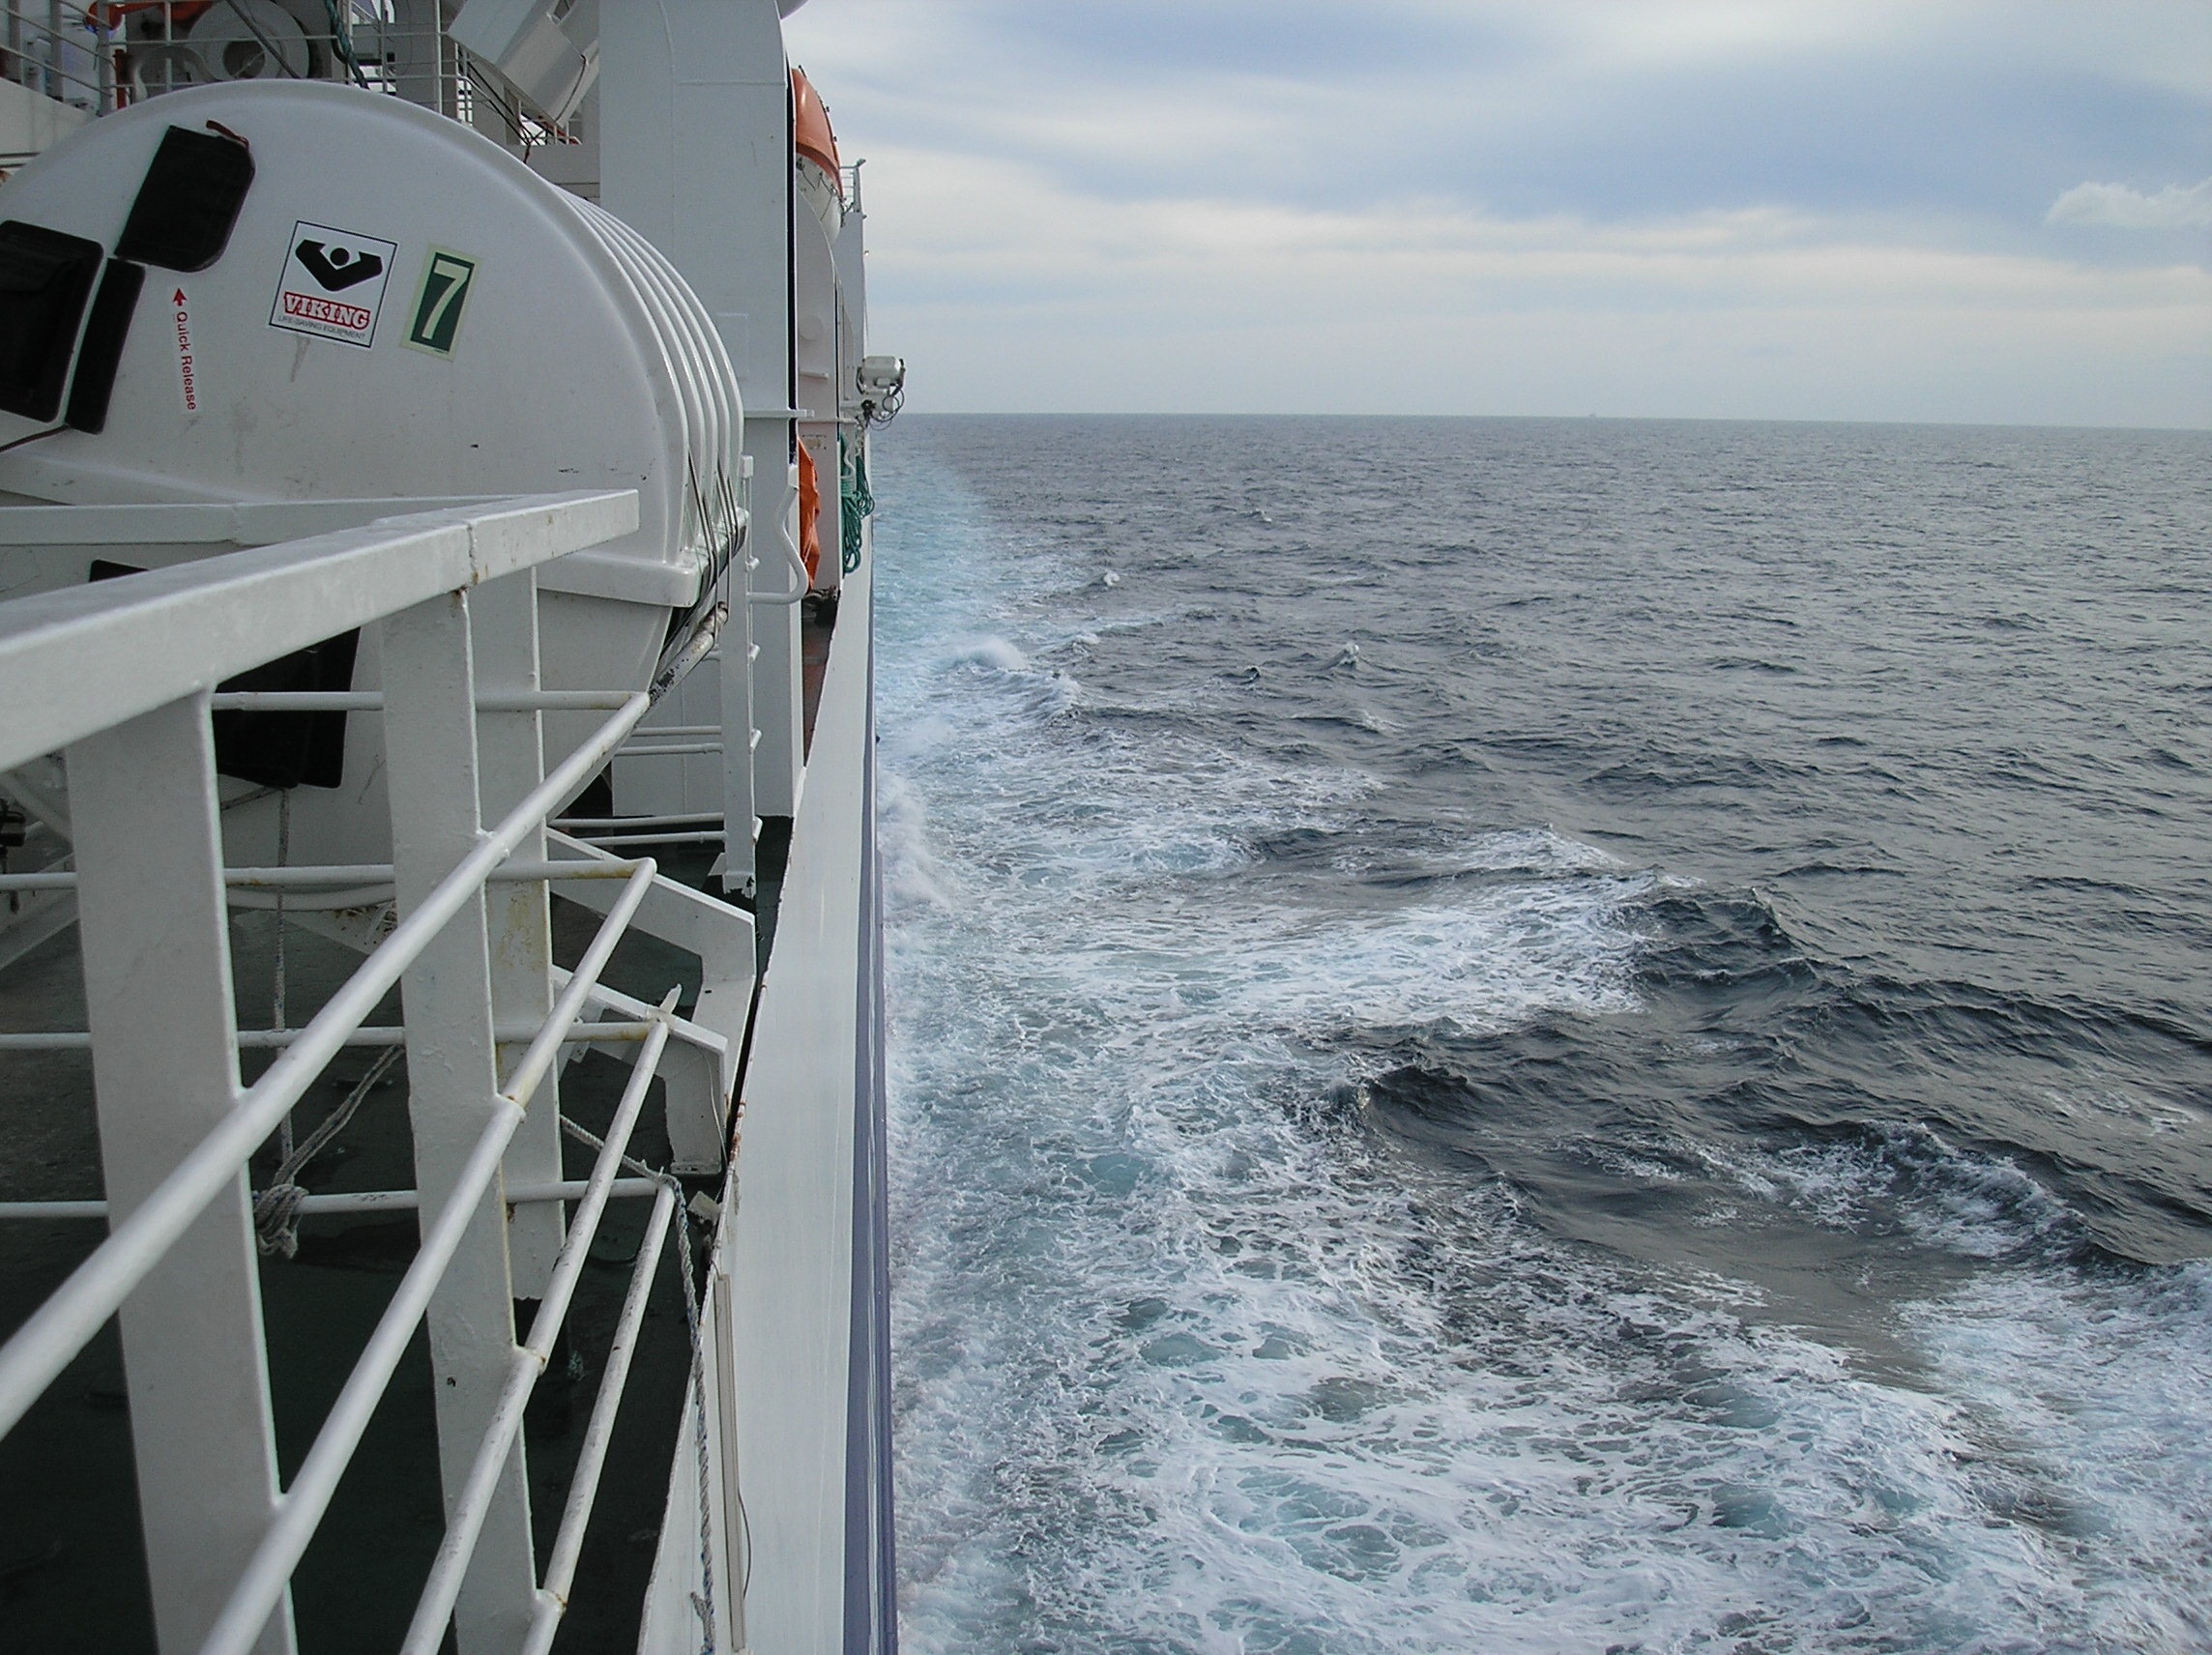
sea, coast, water, ocean, boat, ship, travel, vehicle, mast, sailing, holiday, sail, watercraft, passenger ship